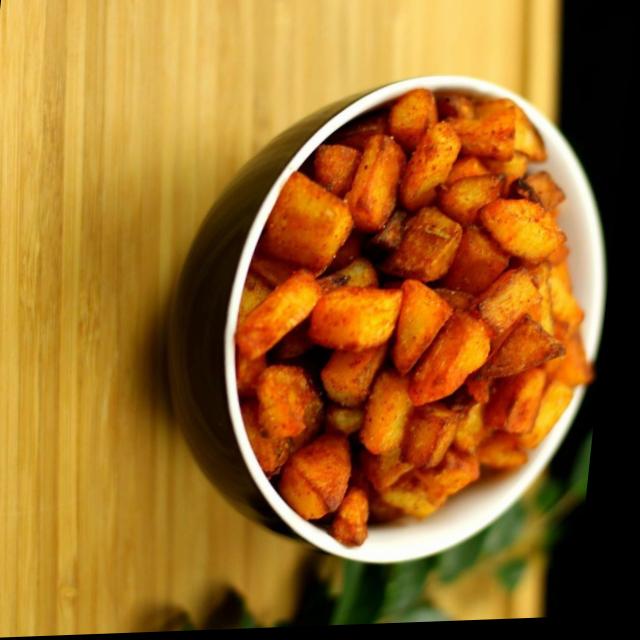
Dish: aloo_masala